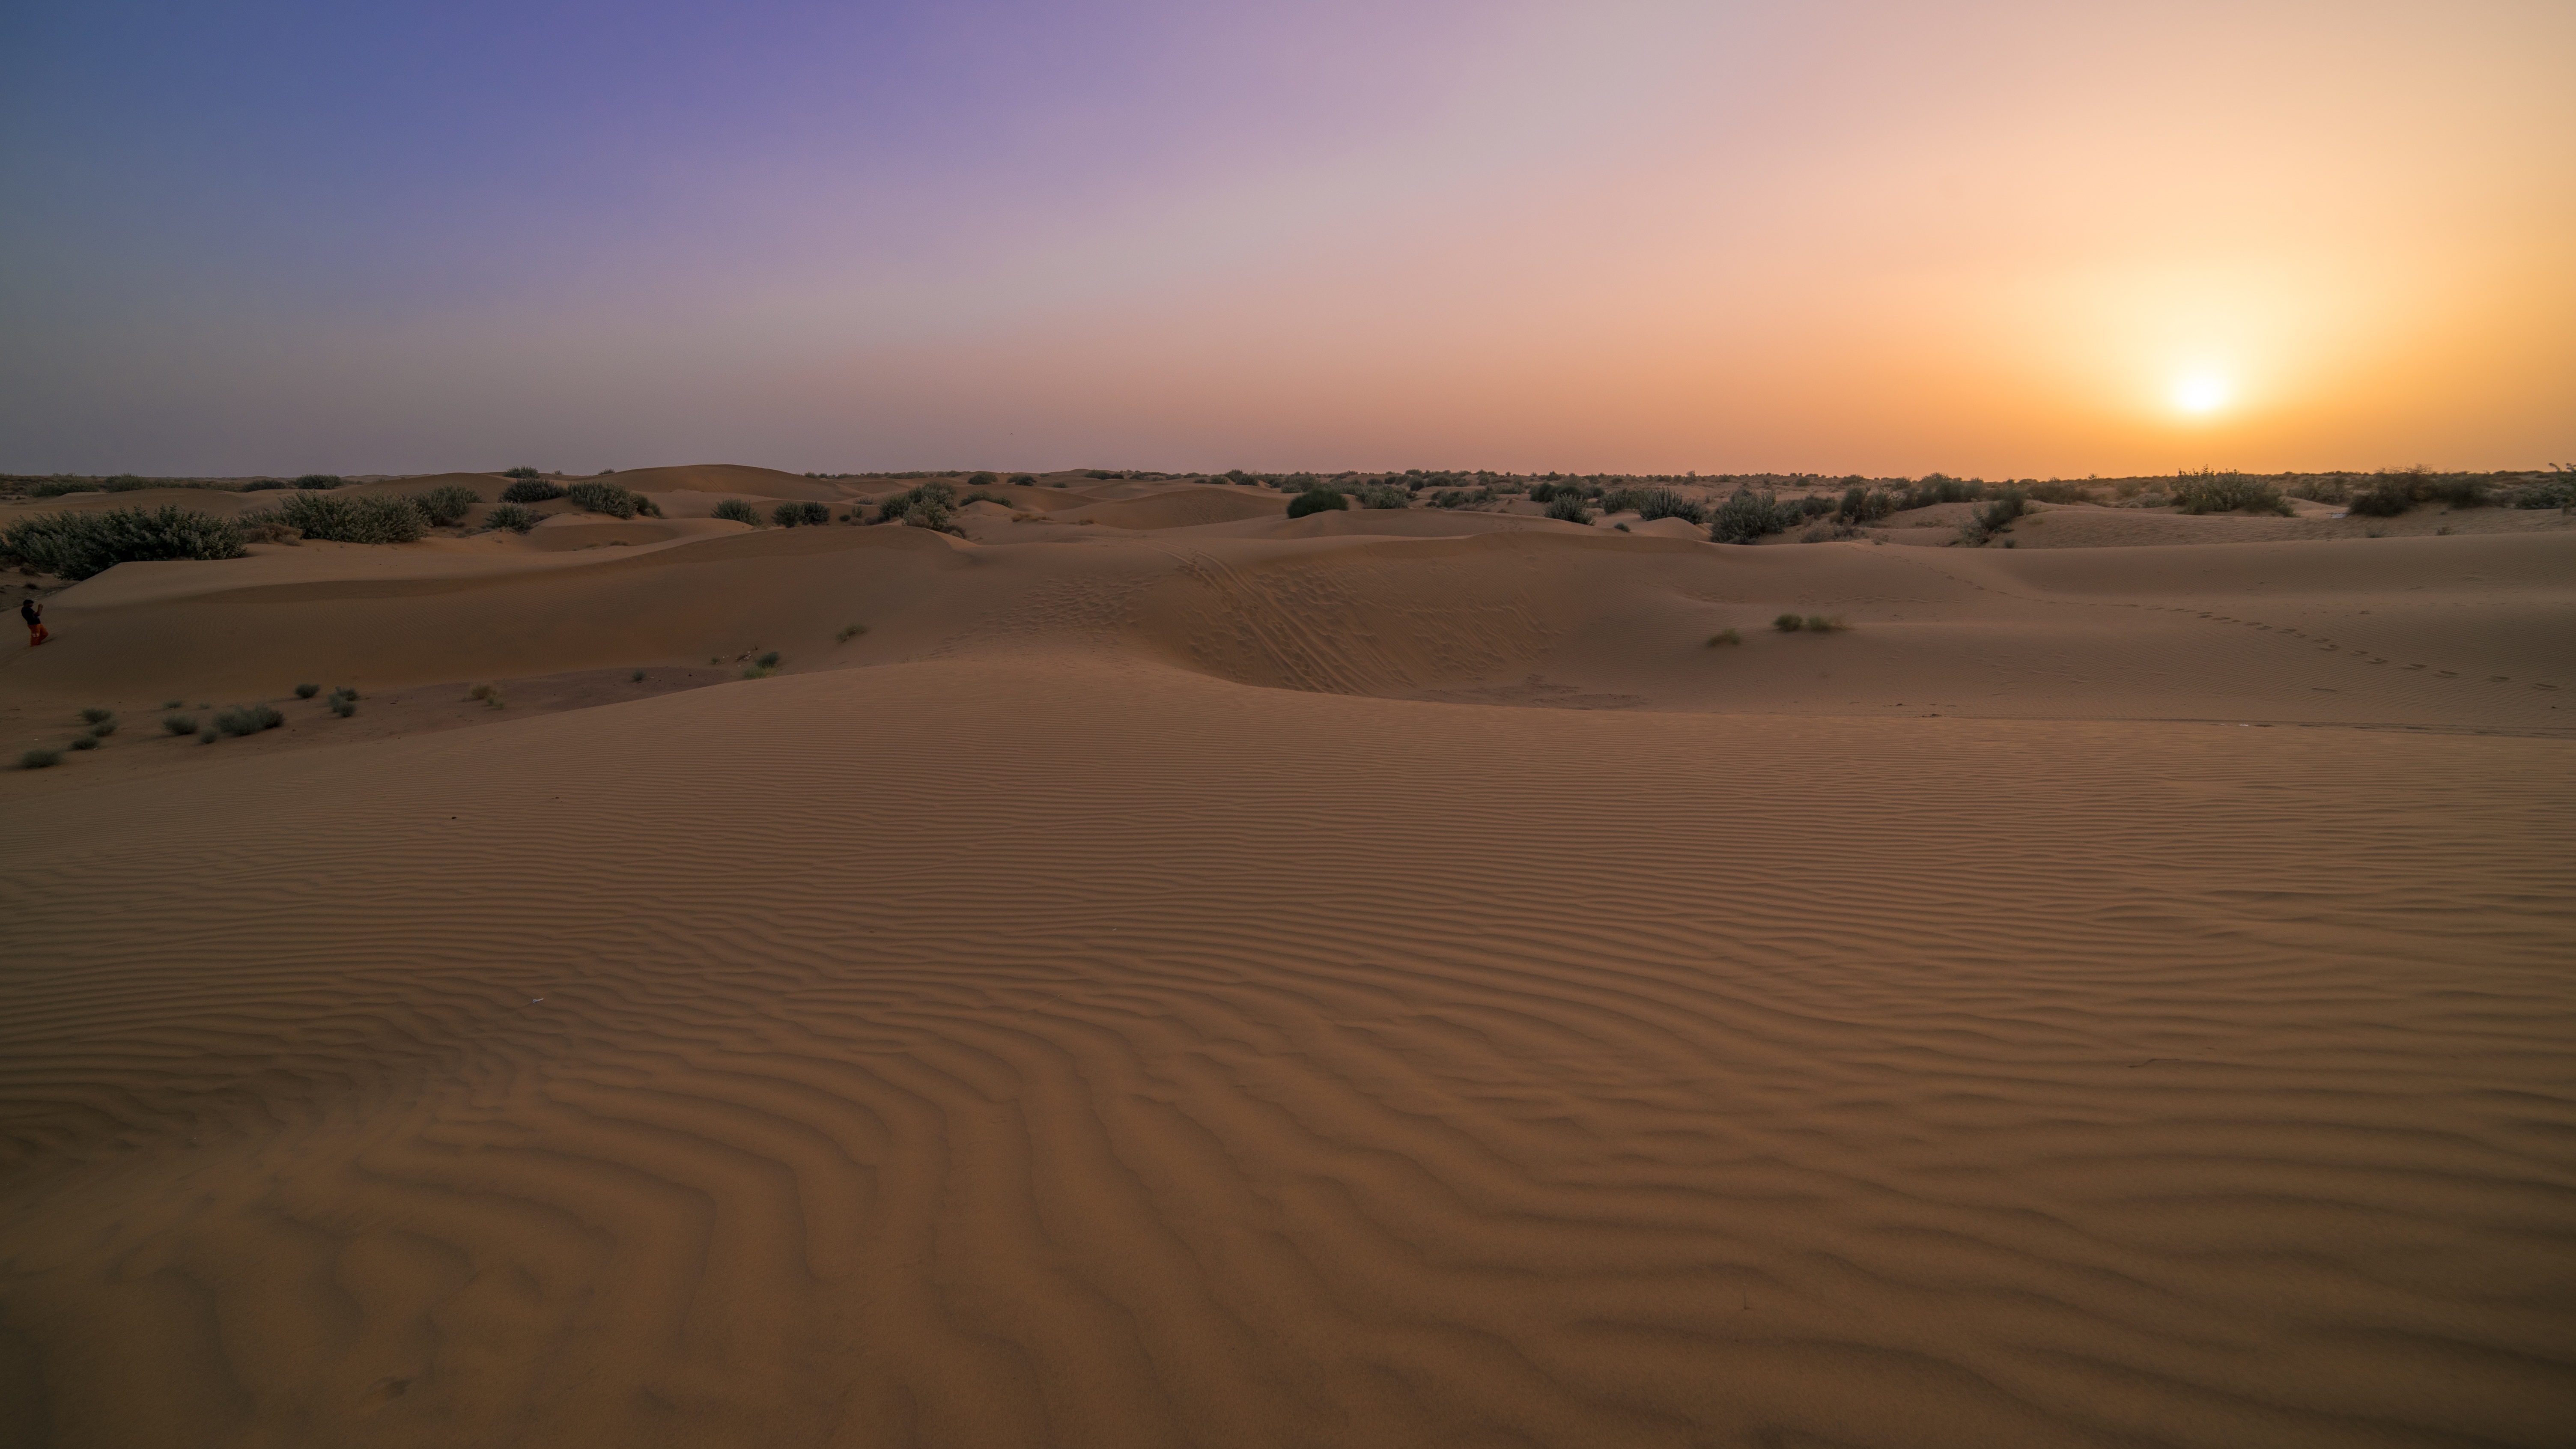
landscape, sand, desert, dune, habitat, sahara, wadi, landform, erg, natural environment, geographical feature, aeolian landform